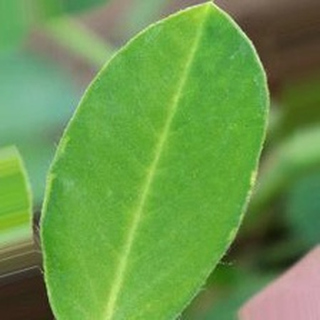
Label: healthy_groundnut